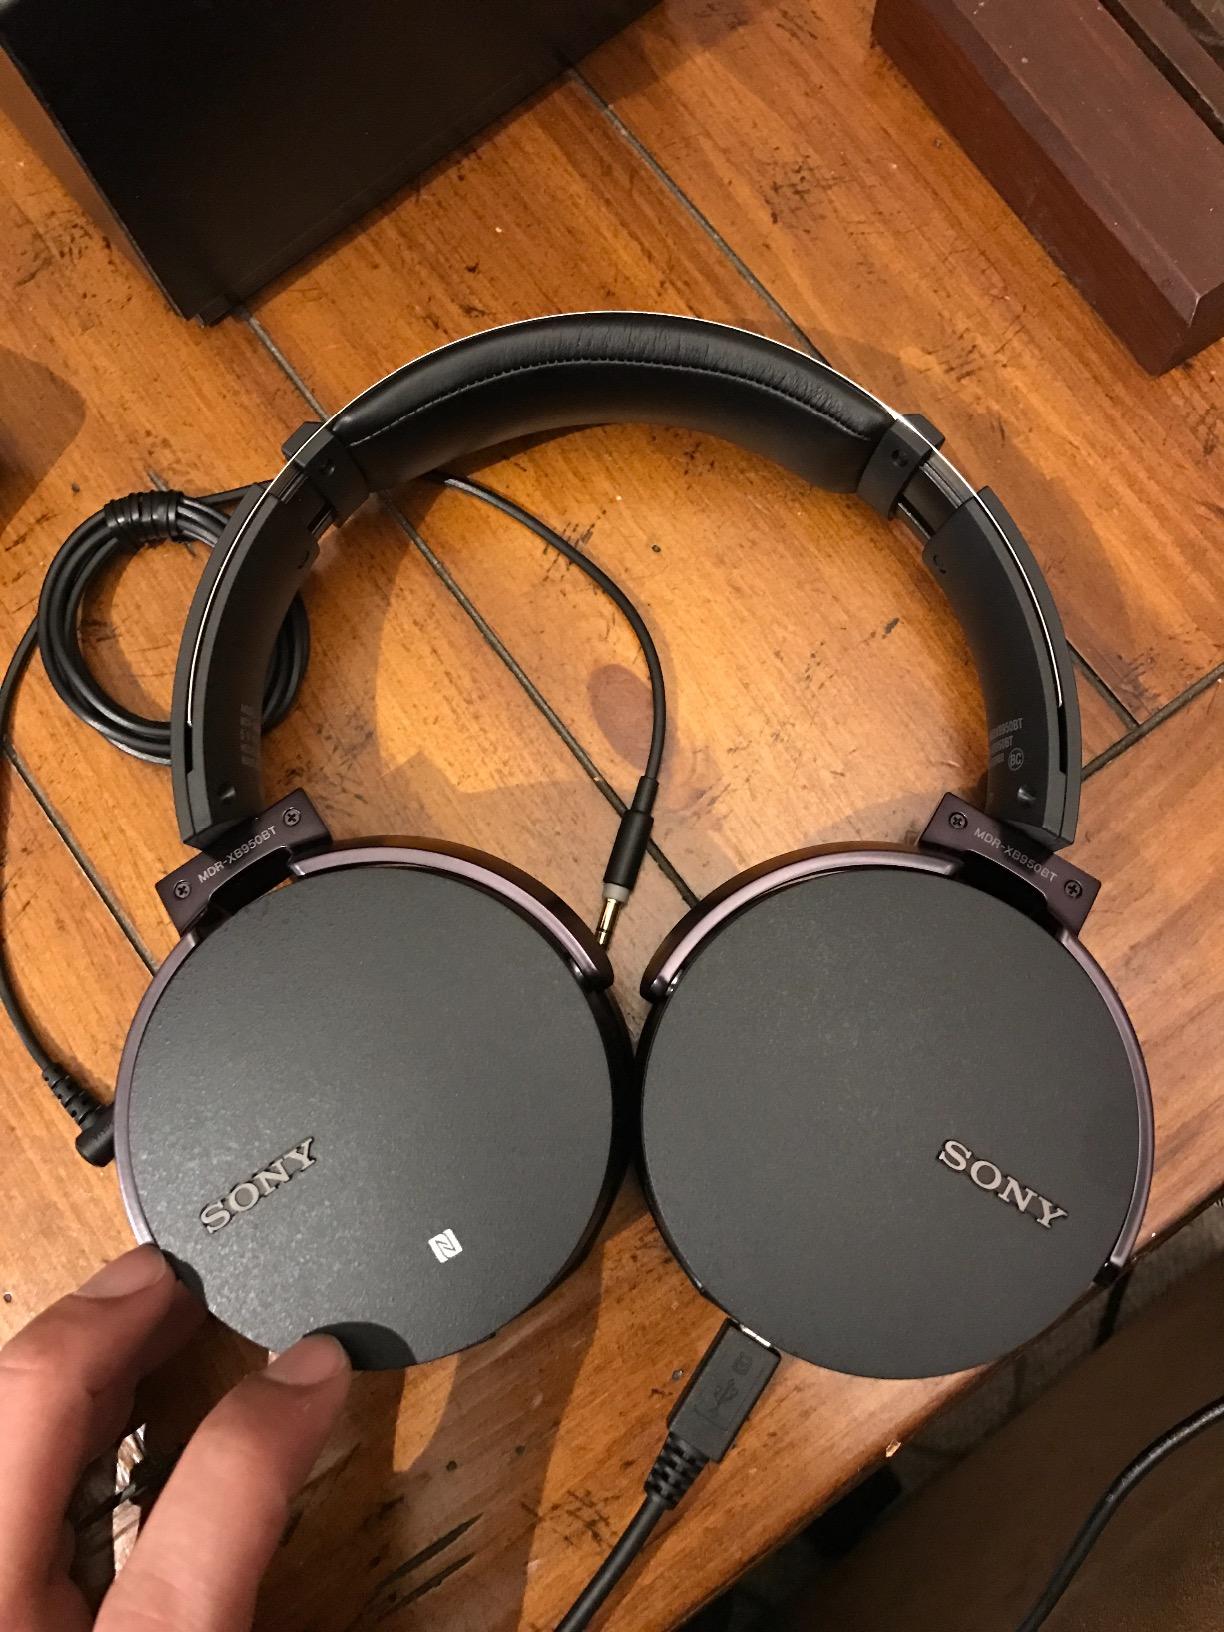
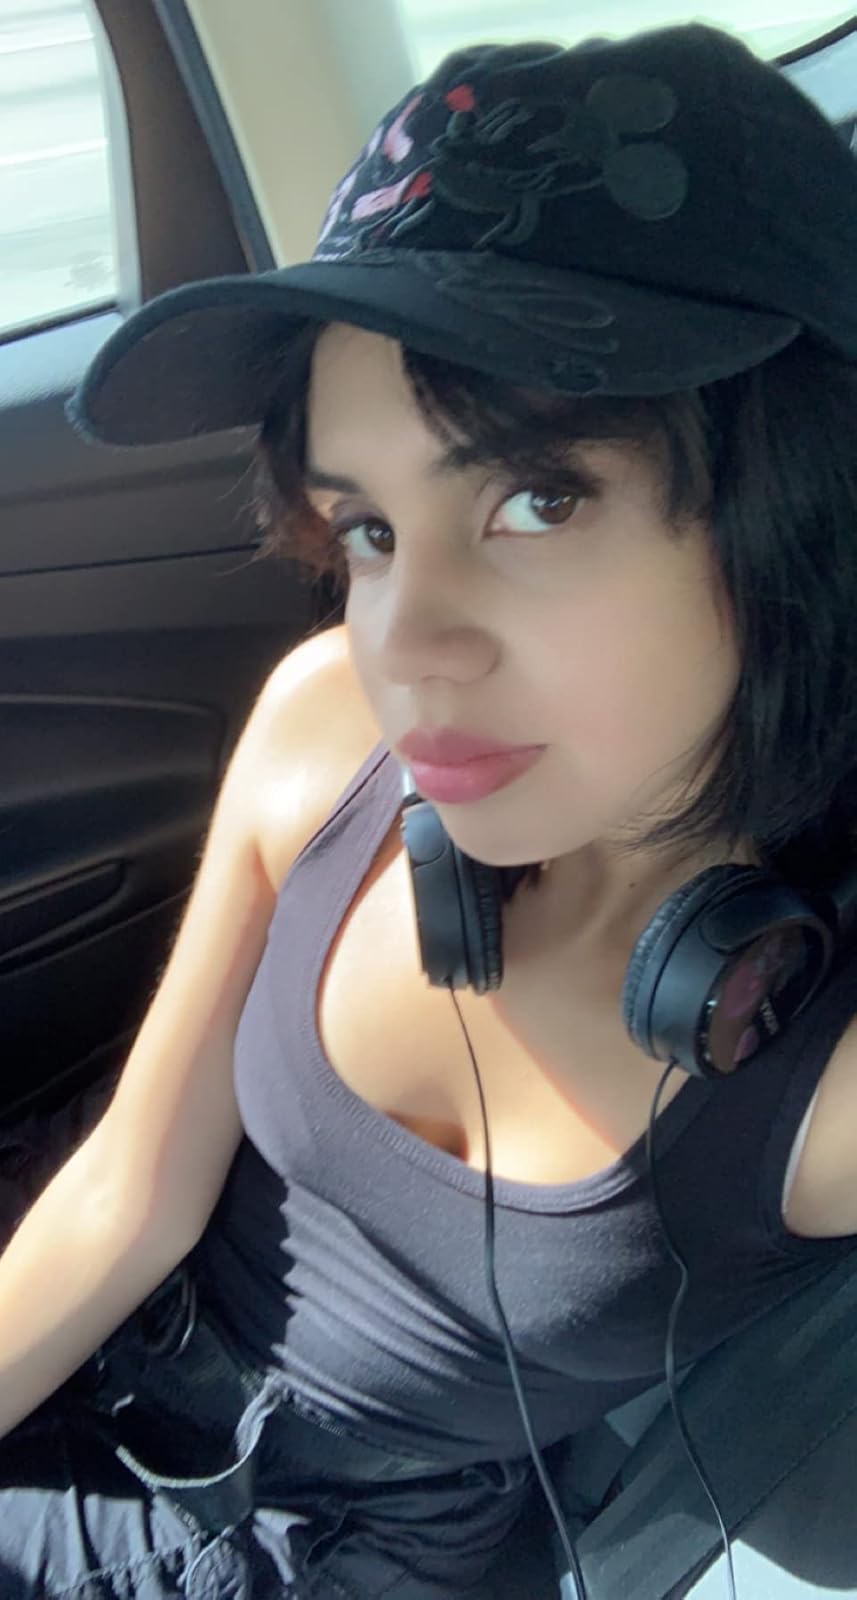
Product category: headphones
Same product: no